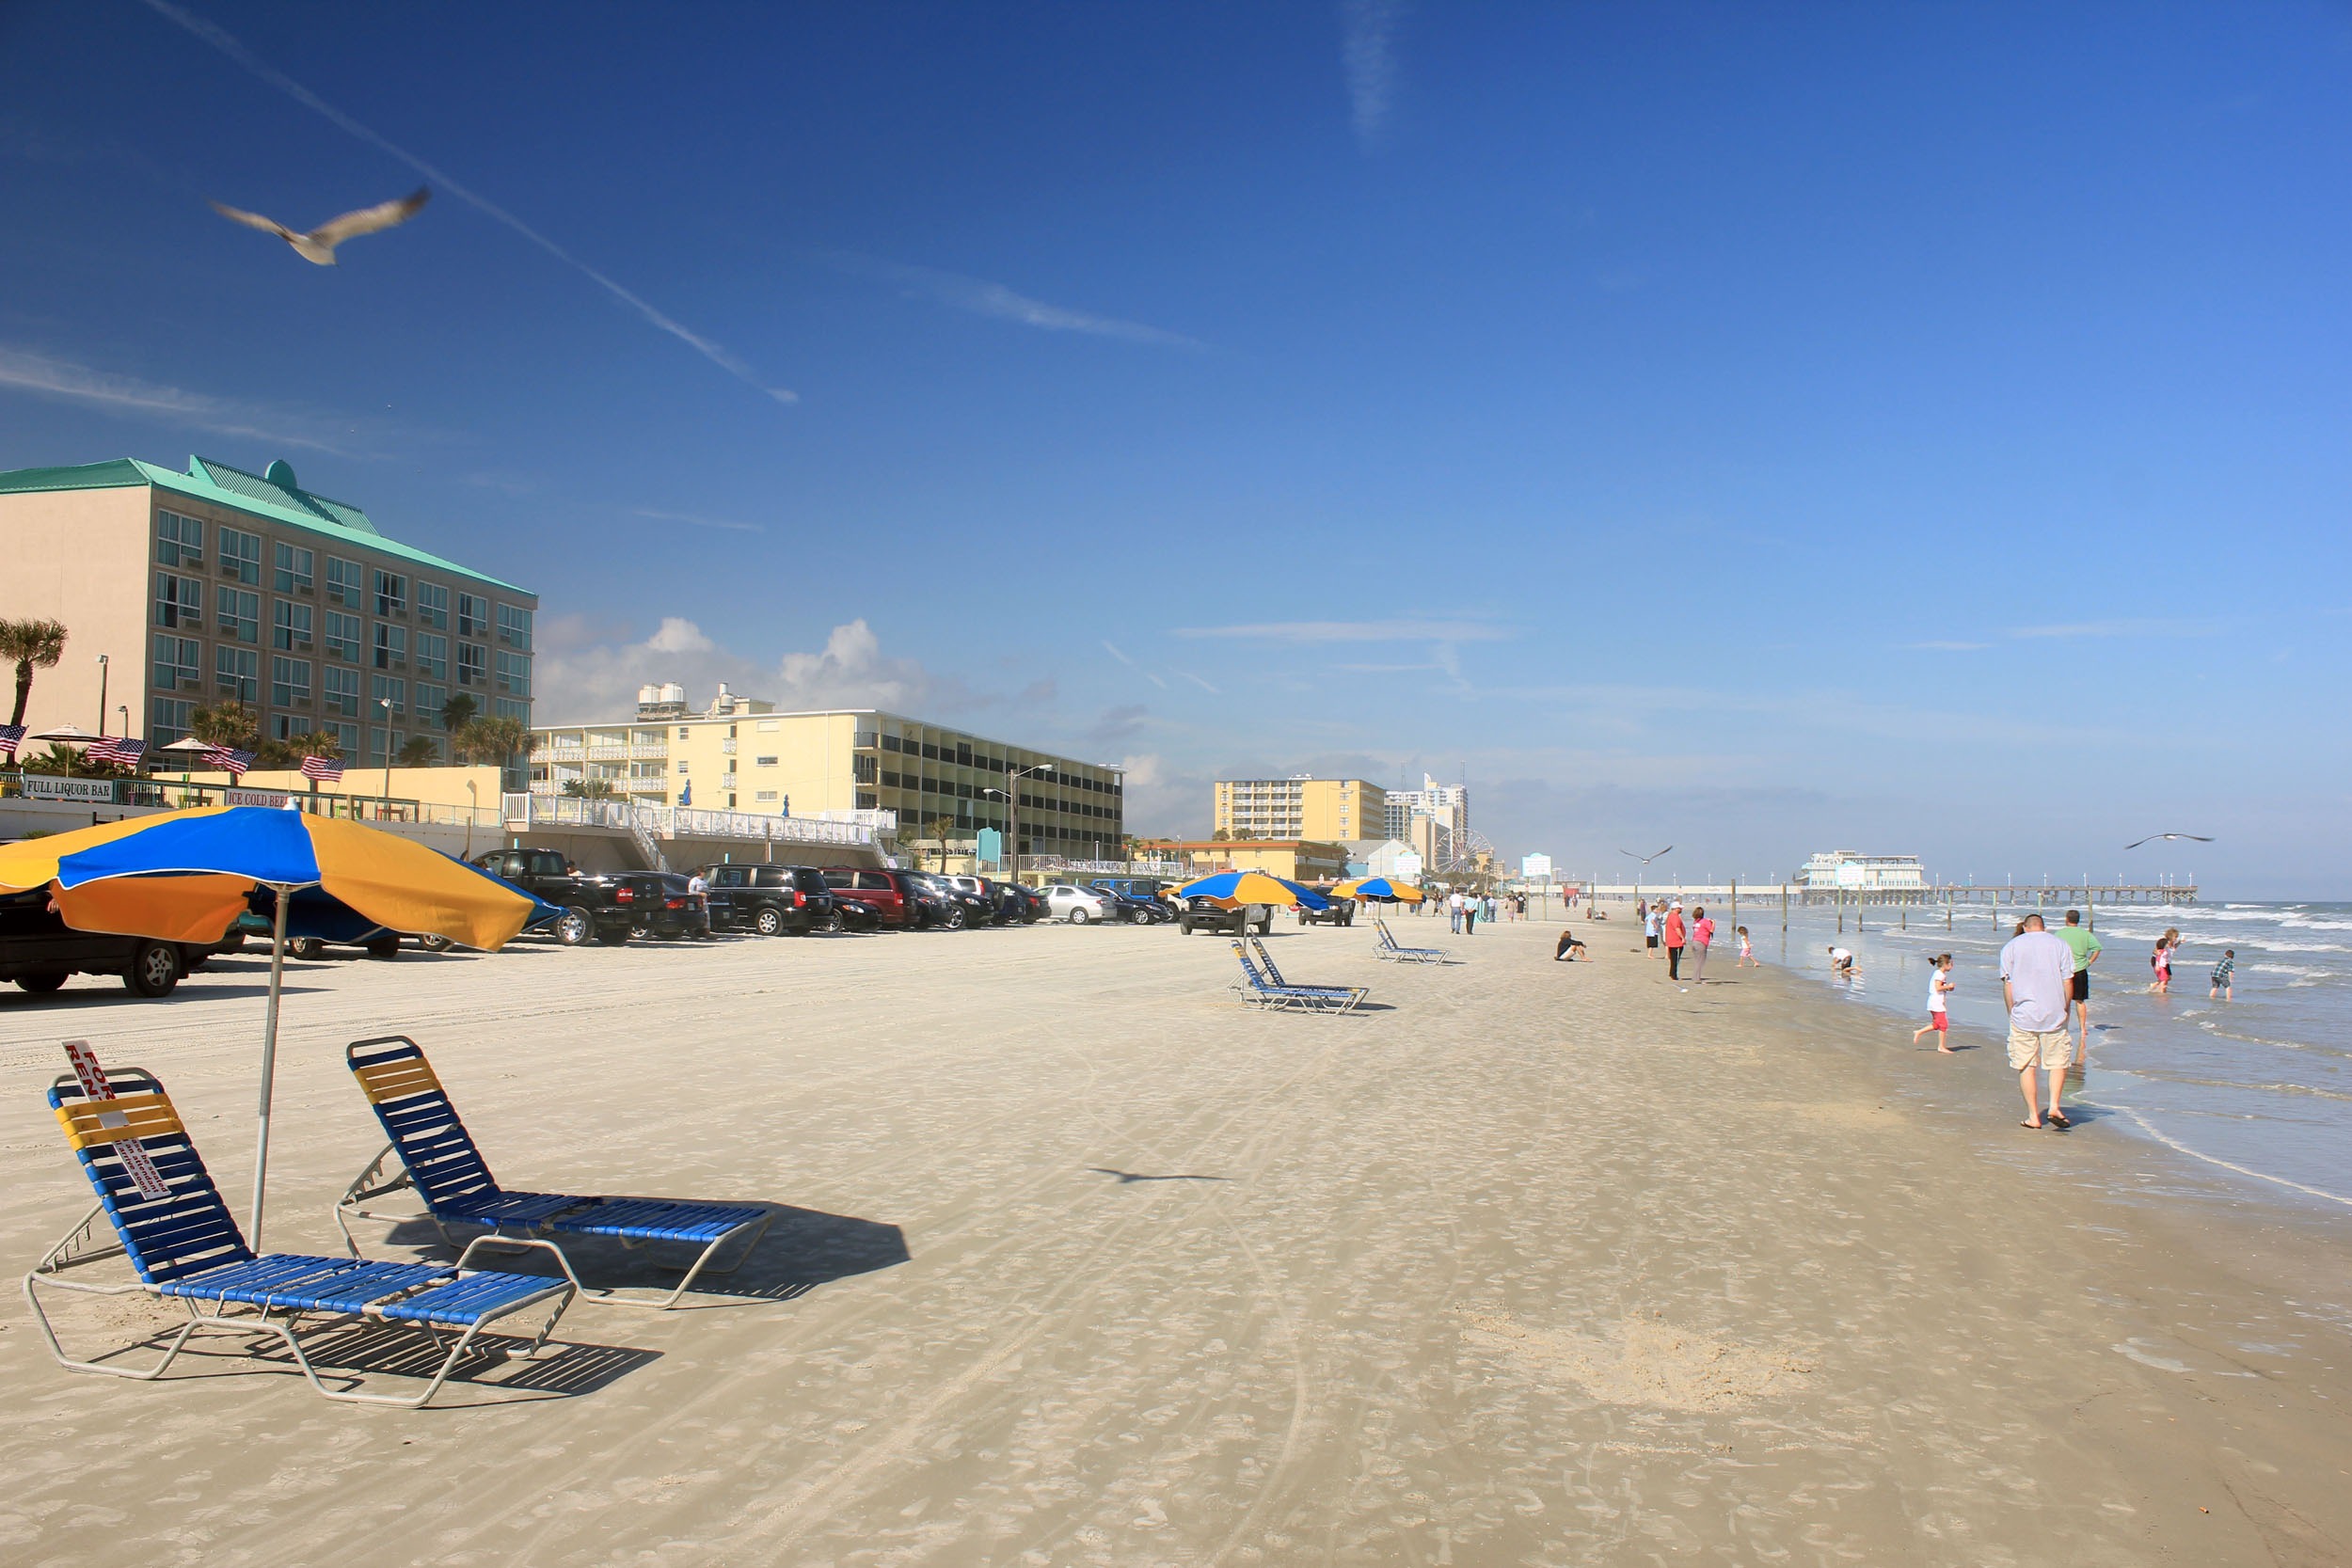
beach, sea, coast, ocean, boardwalk, walkway, vacation, usa, america, florida, daytona beach, atmosphere of earth